Misato Katsuragi

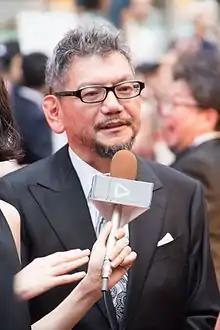
Series creator Hideaki Anno

Misato wears several social masks and has a dual personality; one as a lively, superficial young woman and the other as a resolute, stubborn, professional woman. She presents herself with a cheerful, optimistic, exuberant, and frivolous character. In her private life, Misato is sloppy and untidy; her apartment is always chaotic and disorganized, and is full of beer cans and car magazines. At work, however, she shows seriousness, demonstrating emotional coldness. Her affectionate personality sometimes makes her prioritize human feelings over her duty as a Nerv employee, and her job position arouses internal conflict and leads her to make difficult choices. Despite her open, spontaneous character, Misato hides her true feelings; voice actress Mitsuishi described her as an insecure, lonely woman who tries to hide "the loneliness and darkness deep within her heart". Hideaki Anno wanted to portray Misato as an eternal teenager who, despite childhood traumas and a difficult experience, begins a process of inner analysis through which she builds her own psychologically acceptable reality, in which the fears of the past coexist with everyday life. Moreover, according to Anno himself, Misato's psychology would lead mentally infantile people to identify with her.